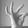
ASL letter: F